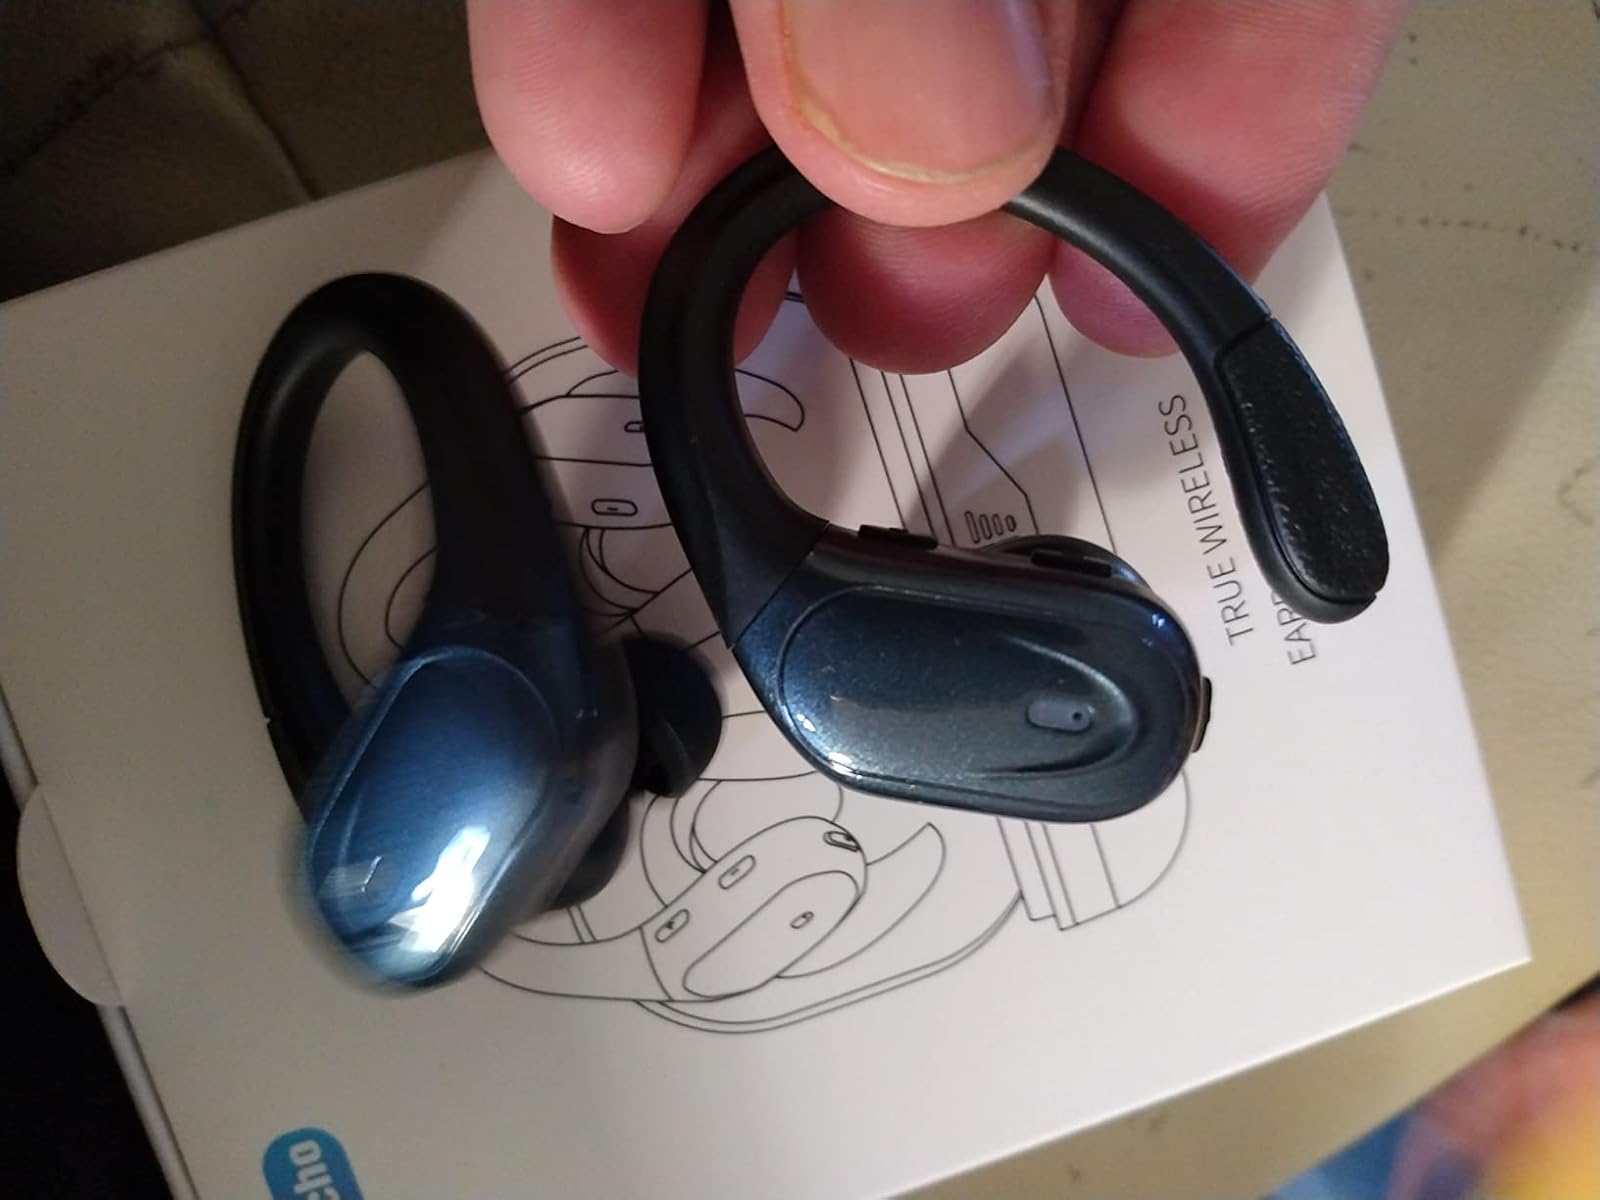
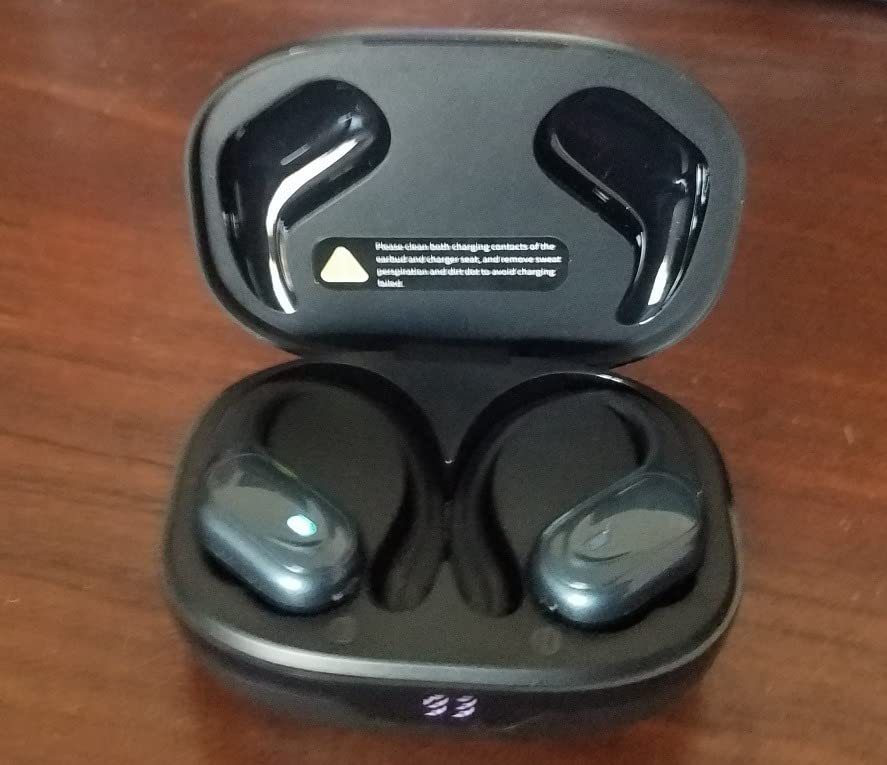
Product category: earbuds
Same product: yes